Church of Saint Anthony of Padua (Dwarec)

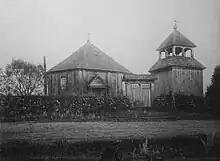
The demolished wooden church in 1900

Church of Saint Anthony of Padua in is a Roman Catholic church in Belarus, listed as a national Cultural heritage monument. In some sources it is called "Corpus Christi church".